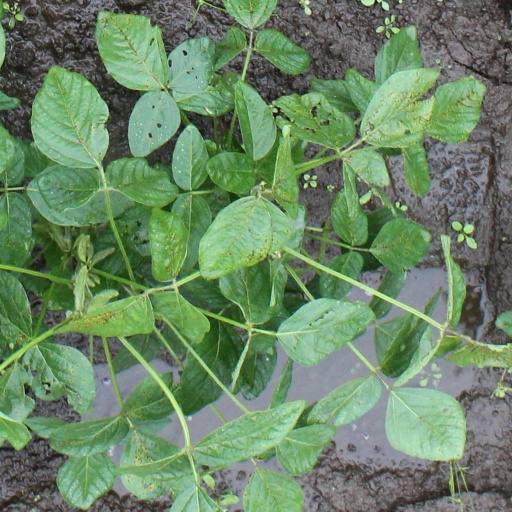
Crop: soybean